Aero Commander

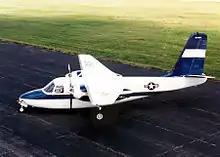
United States Air Force Aero Commander U-4B.

The company was acquired by Rockwell-Standard in 1958 and changed its name to Aero Commander Inc. in late 1960. The aircraft added fuel injection engines and other modifications to increase performance, resulting in the 1960 introduction of the Twin Commander. With the advent of the small gas turbine engine, the 680 T model was released in 1964, followed by the 690 series in 1971, and the JetProp series in 1979.